Kasubuchi Station

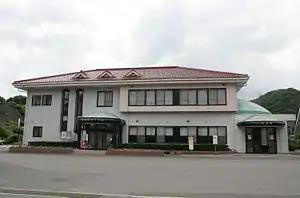
Kasubuchi Station in July 2008

was a railway station in Misato, Ōchi District, Shimane Prefecture, Japan, operated by West Japan Railway Company (JR West).